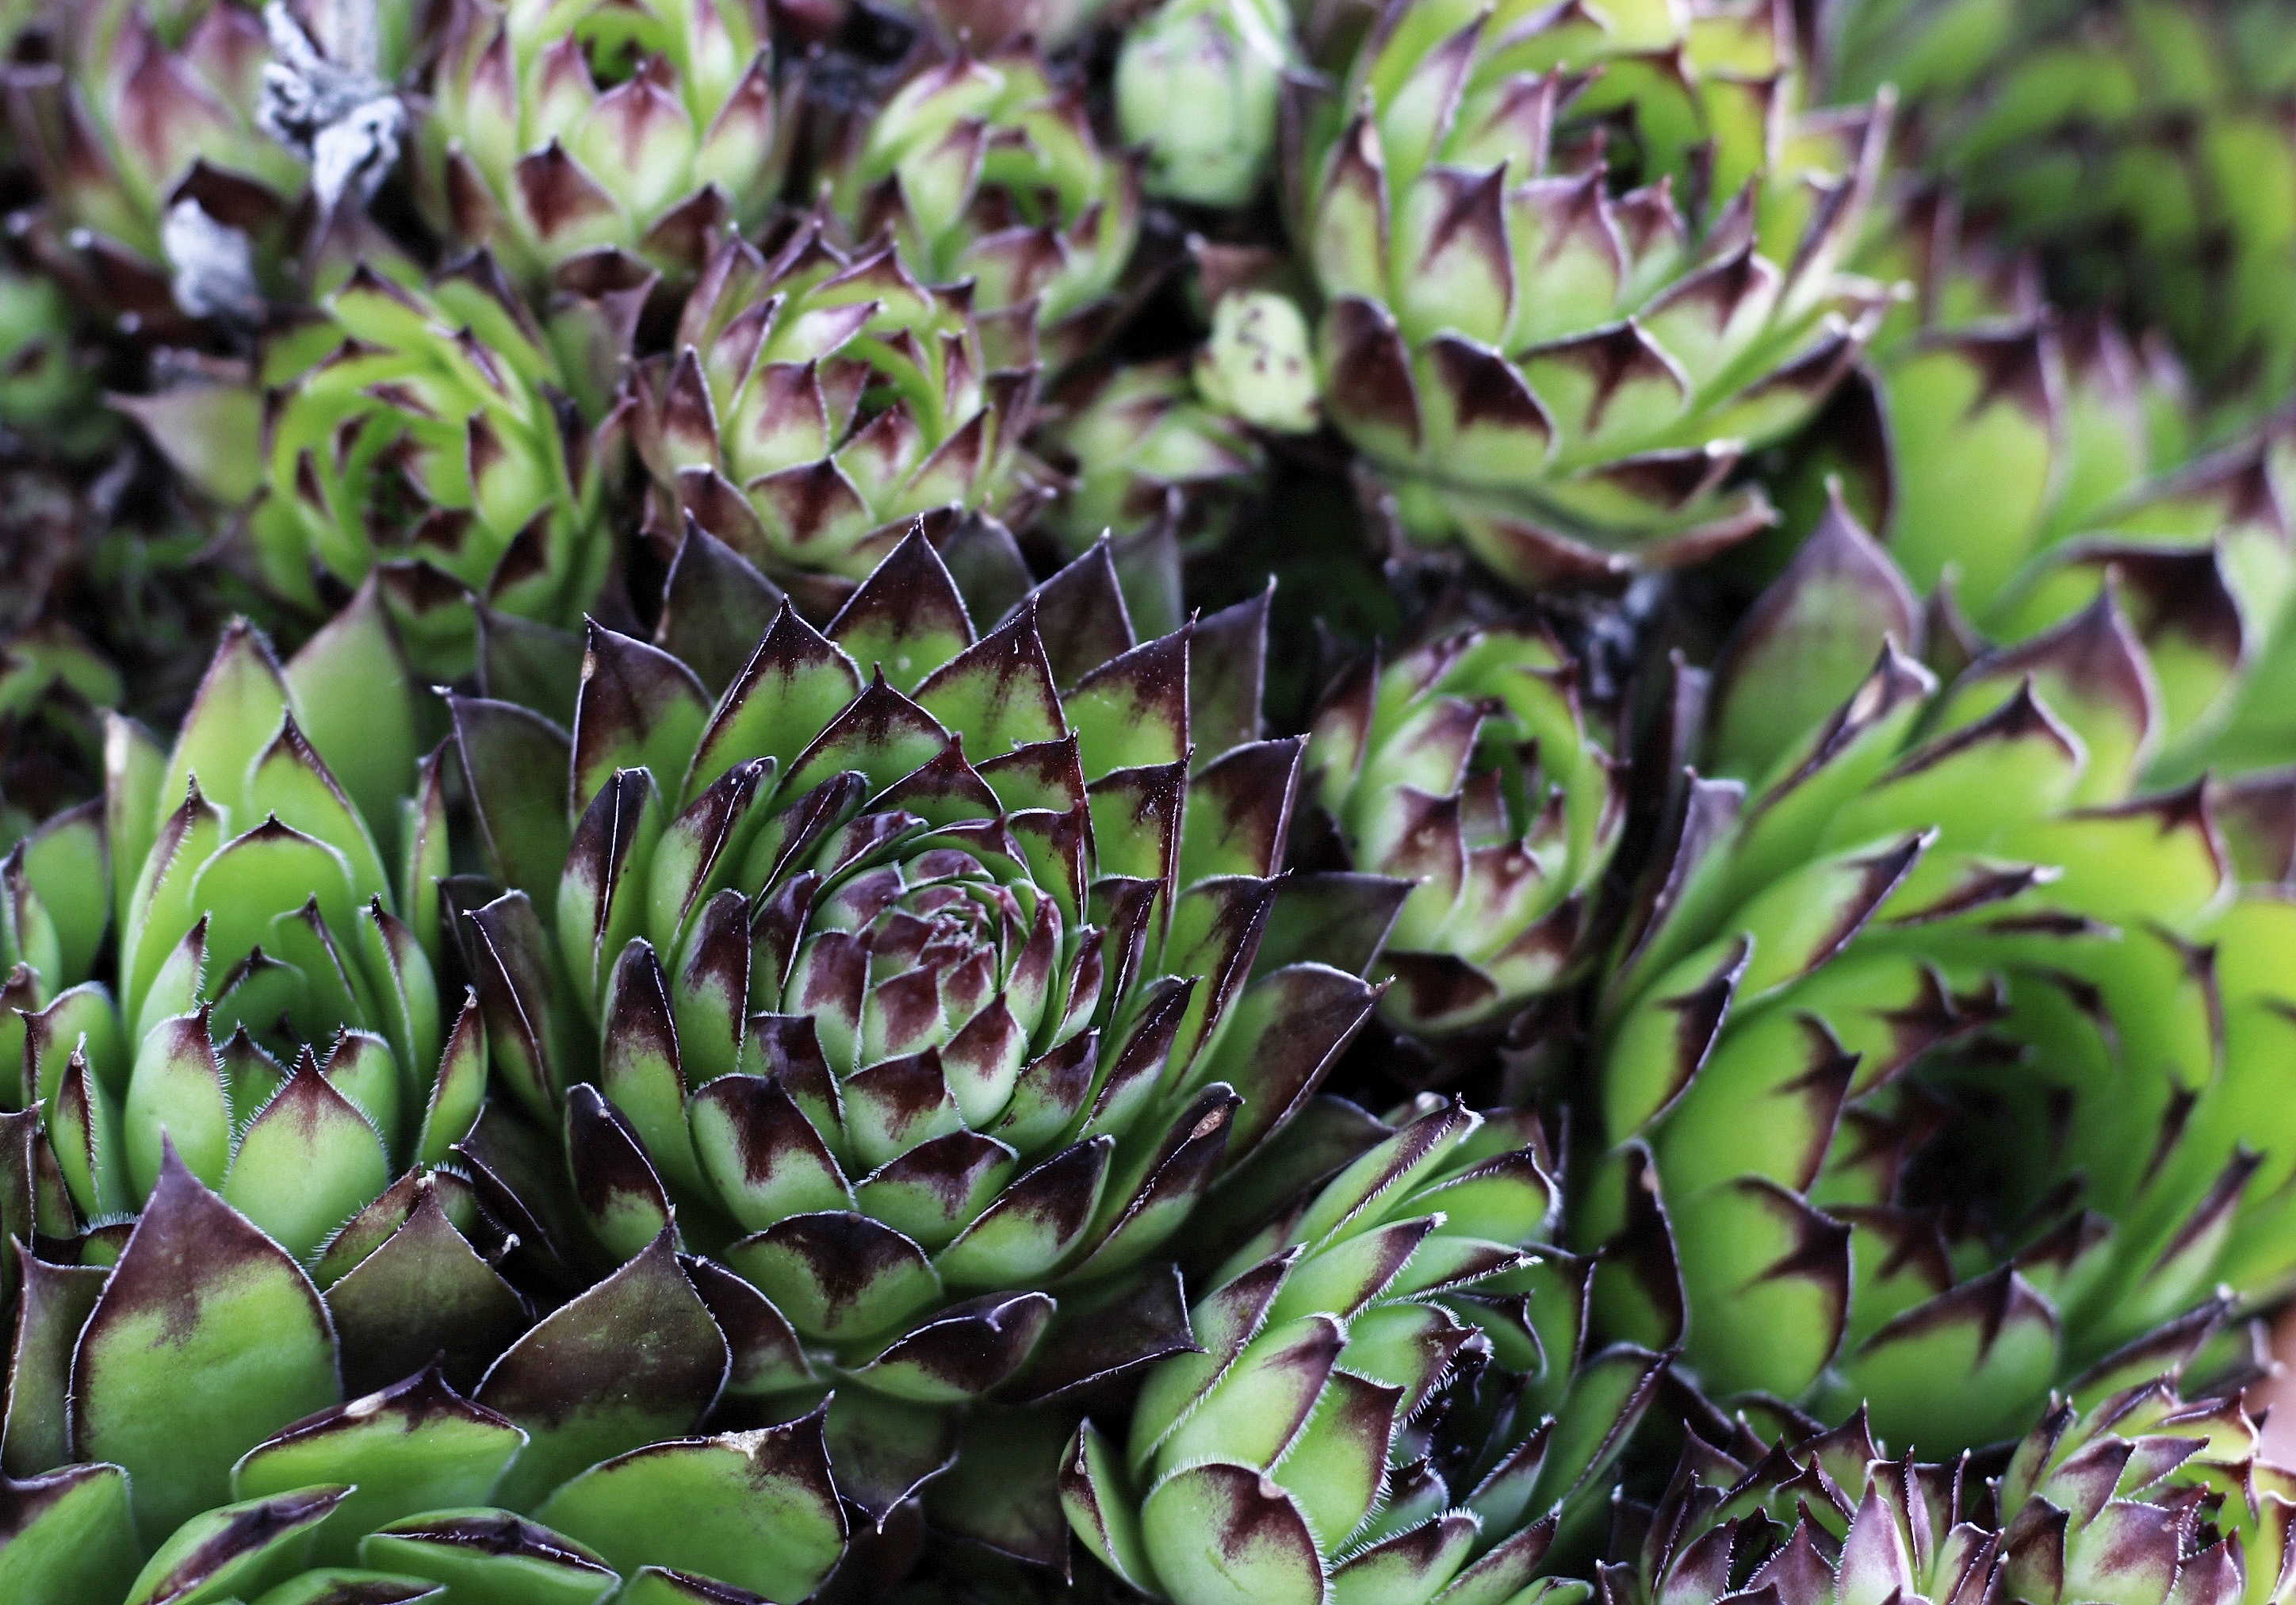
plant, flower, bloom, green, produce, grow, botany, garden, flora, leaves, thistle, flowering plant, houseleek, sempervivum, land plant